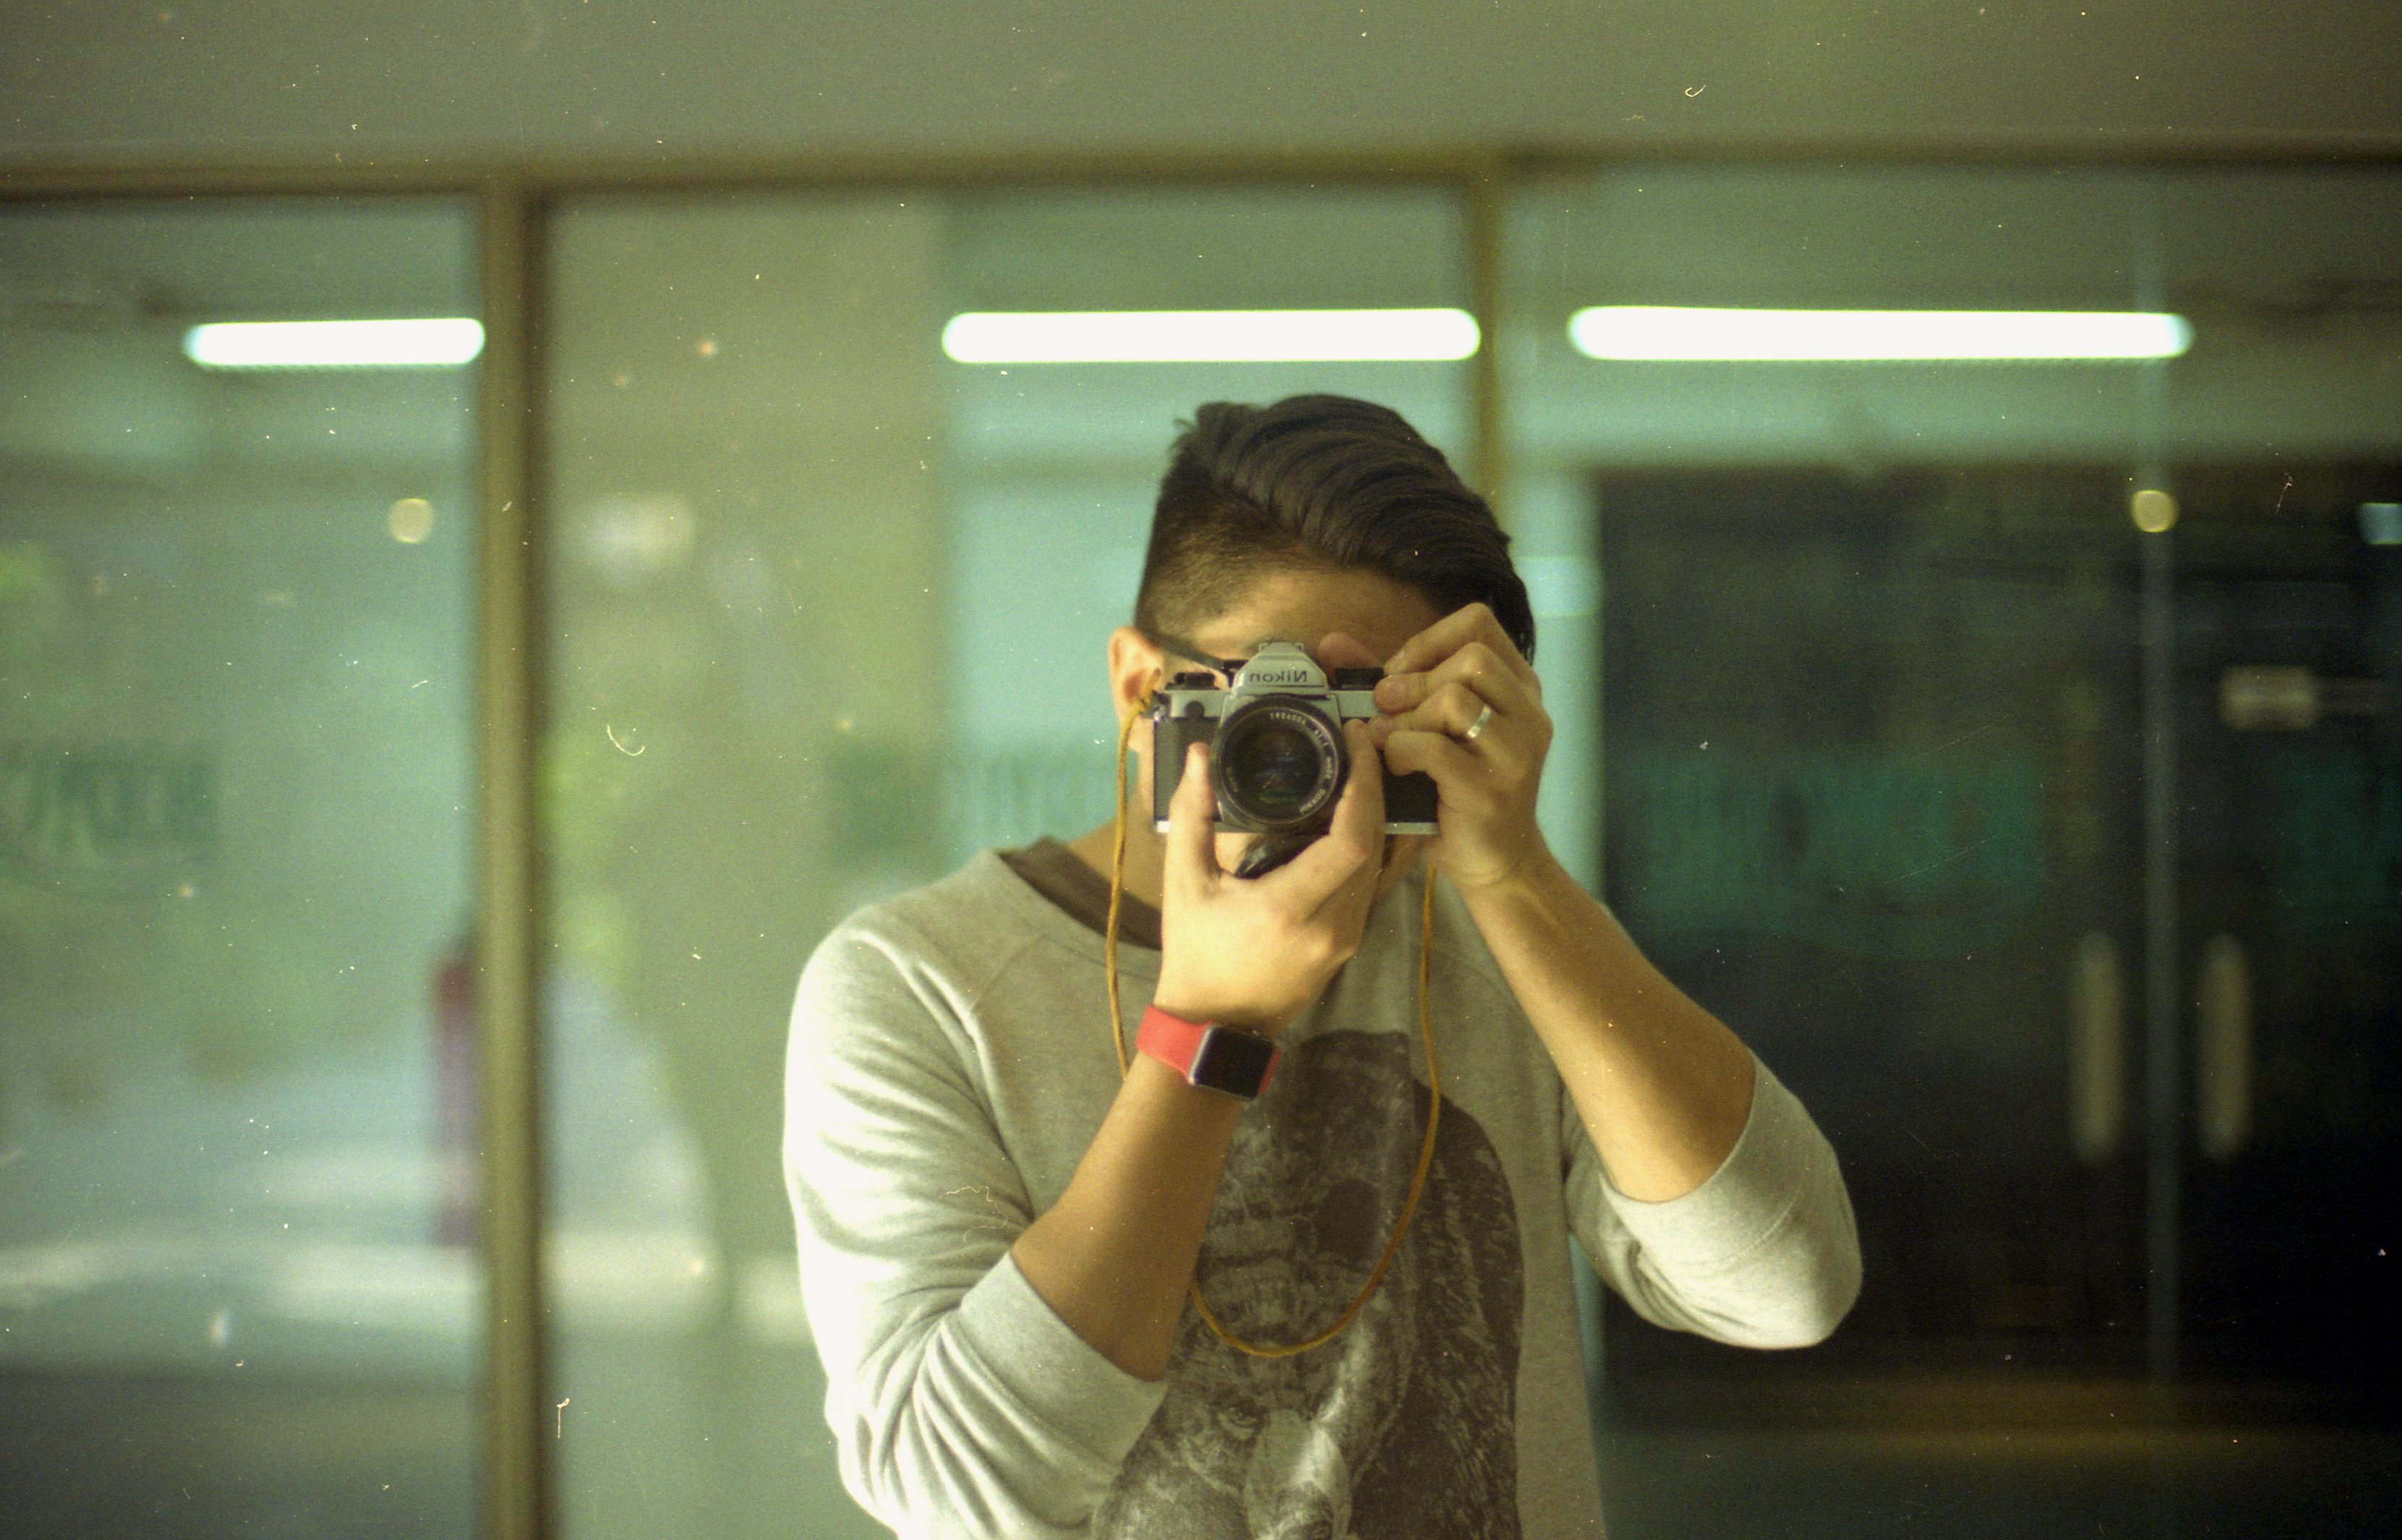
light, camera, photographer, color, holding, photograph, pentax